Joe Trippi

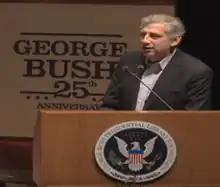
Trippi discussing technology and civic engagement in 2014 at a 25th anniversary celebration of George H.W. Bush's presidency

Trippi joined Jerry Brown again in 2006 serving as media consultant and strategist for his successful bid for California Attorney General. During this cycle he also produced the media for John Hall’s winning campaign for New York's 19th district congressional seat. John Edwards hired Trippi in 2007 as a senior adviser for his 2008 presidential campaign. He also worked as media strategist and a senior adviser for Doug Jones' successful campaign in the 2017 U.S. Senate special election in Alabama, running for the seat left open when Jeff Sessions was appointed as Attorney General.